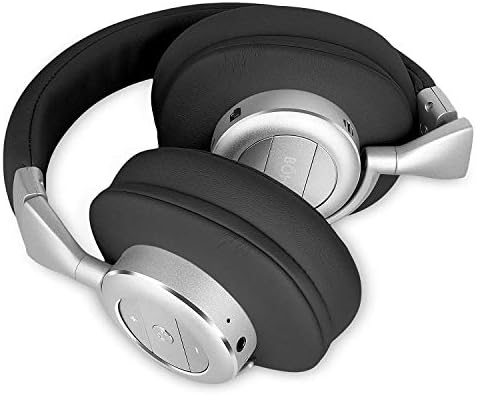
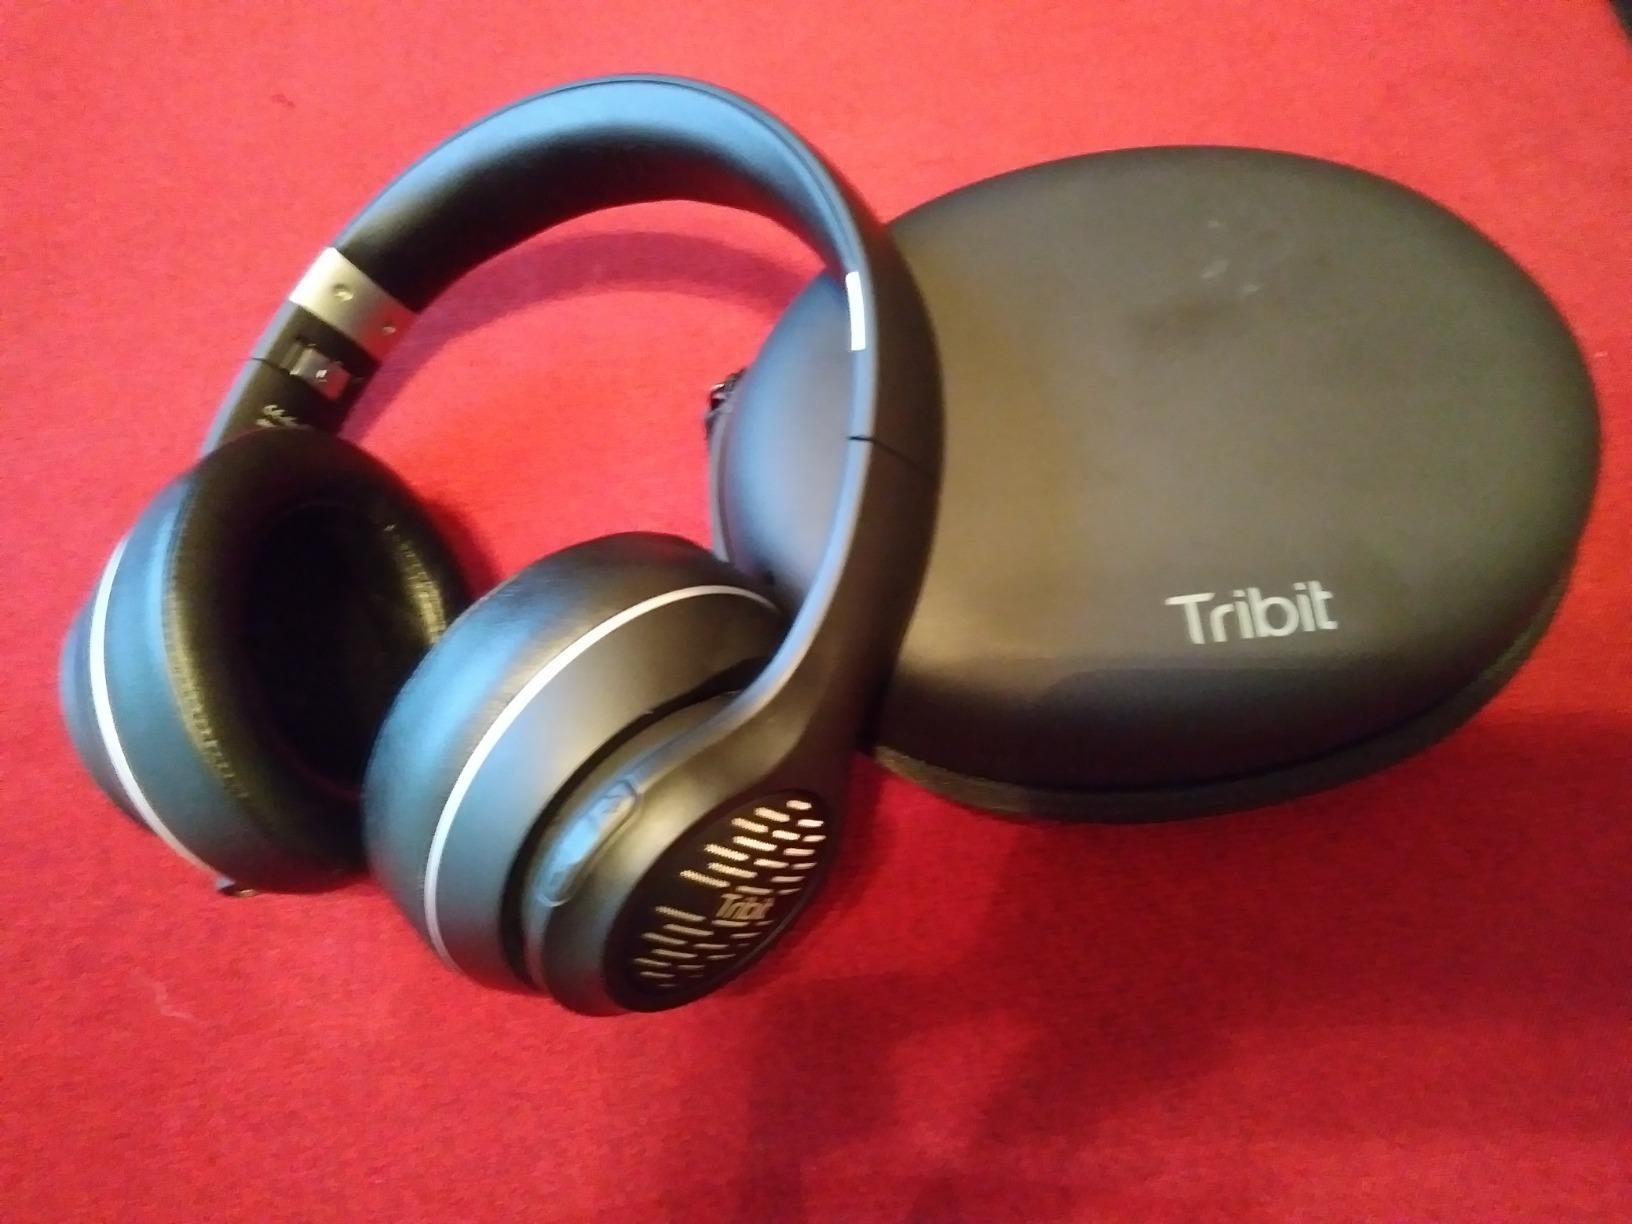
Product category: headphones
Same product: no